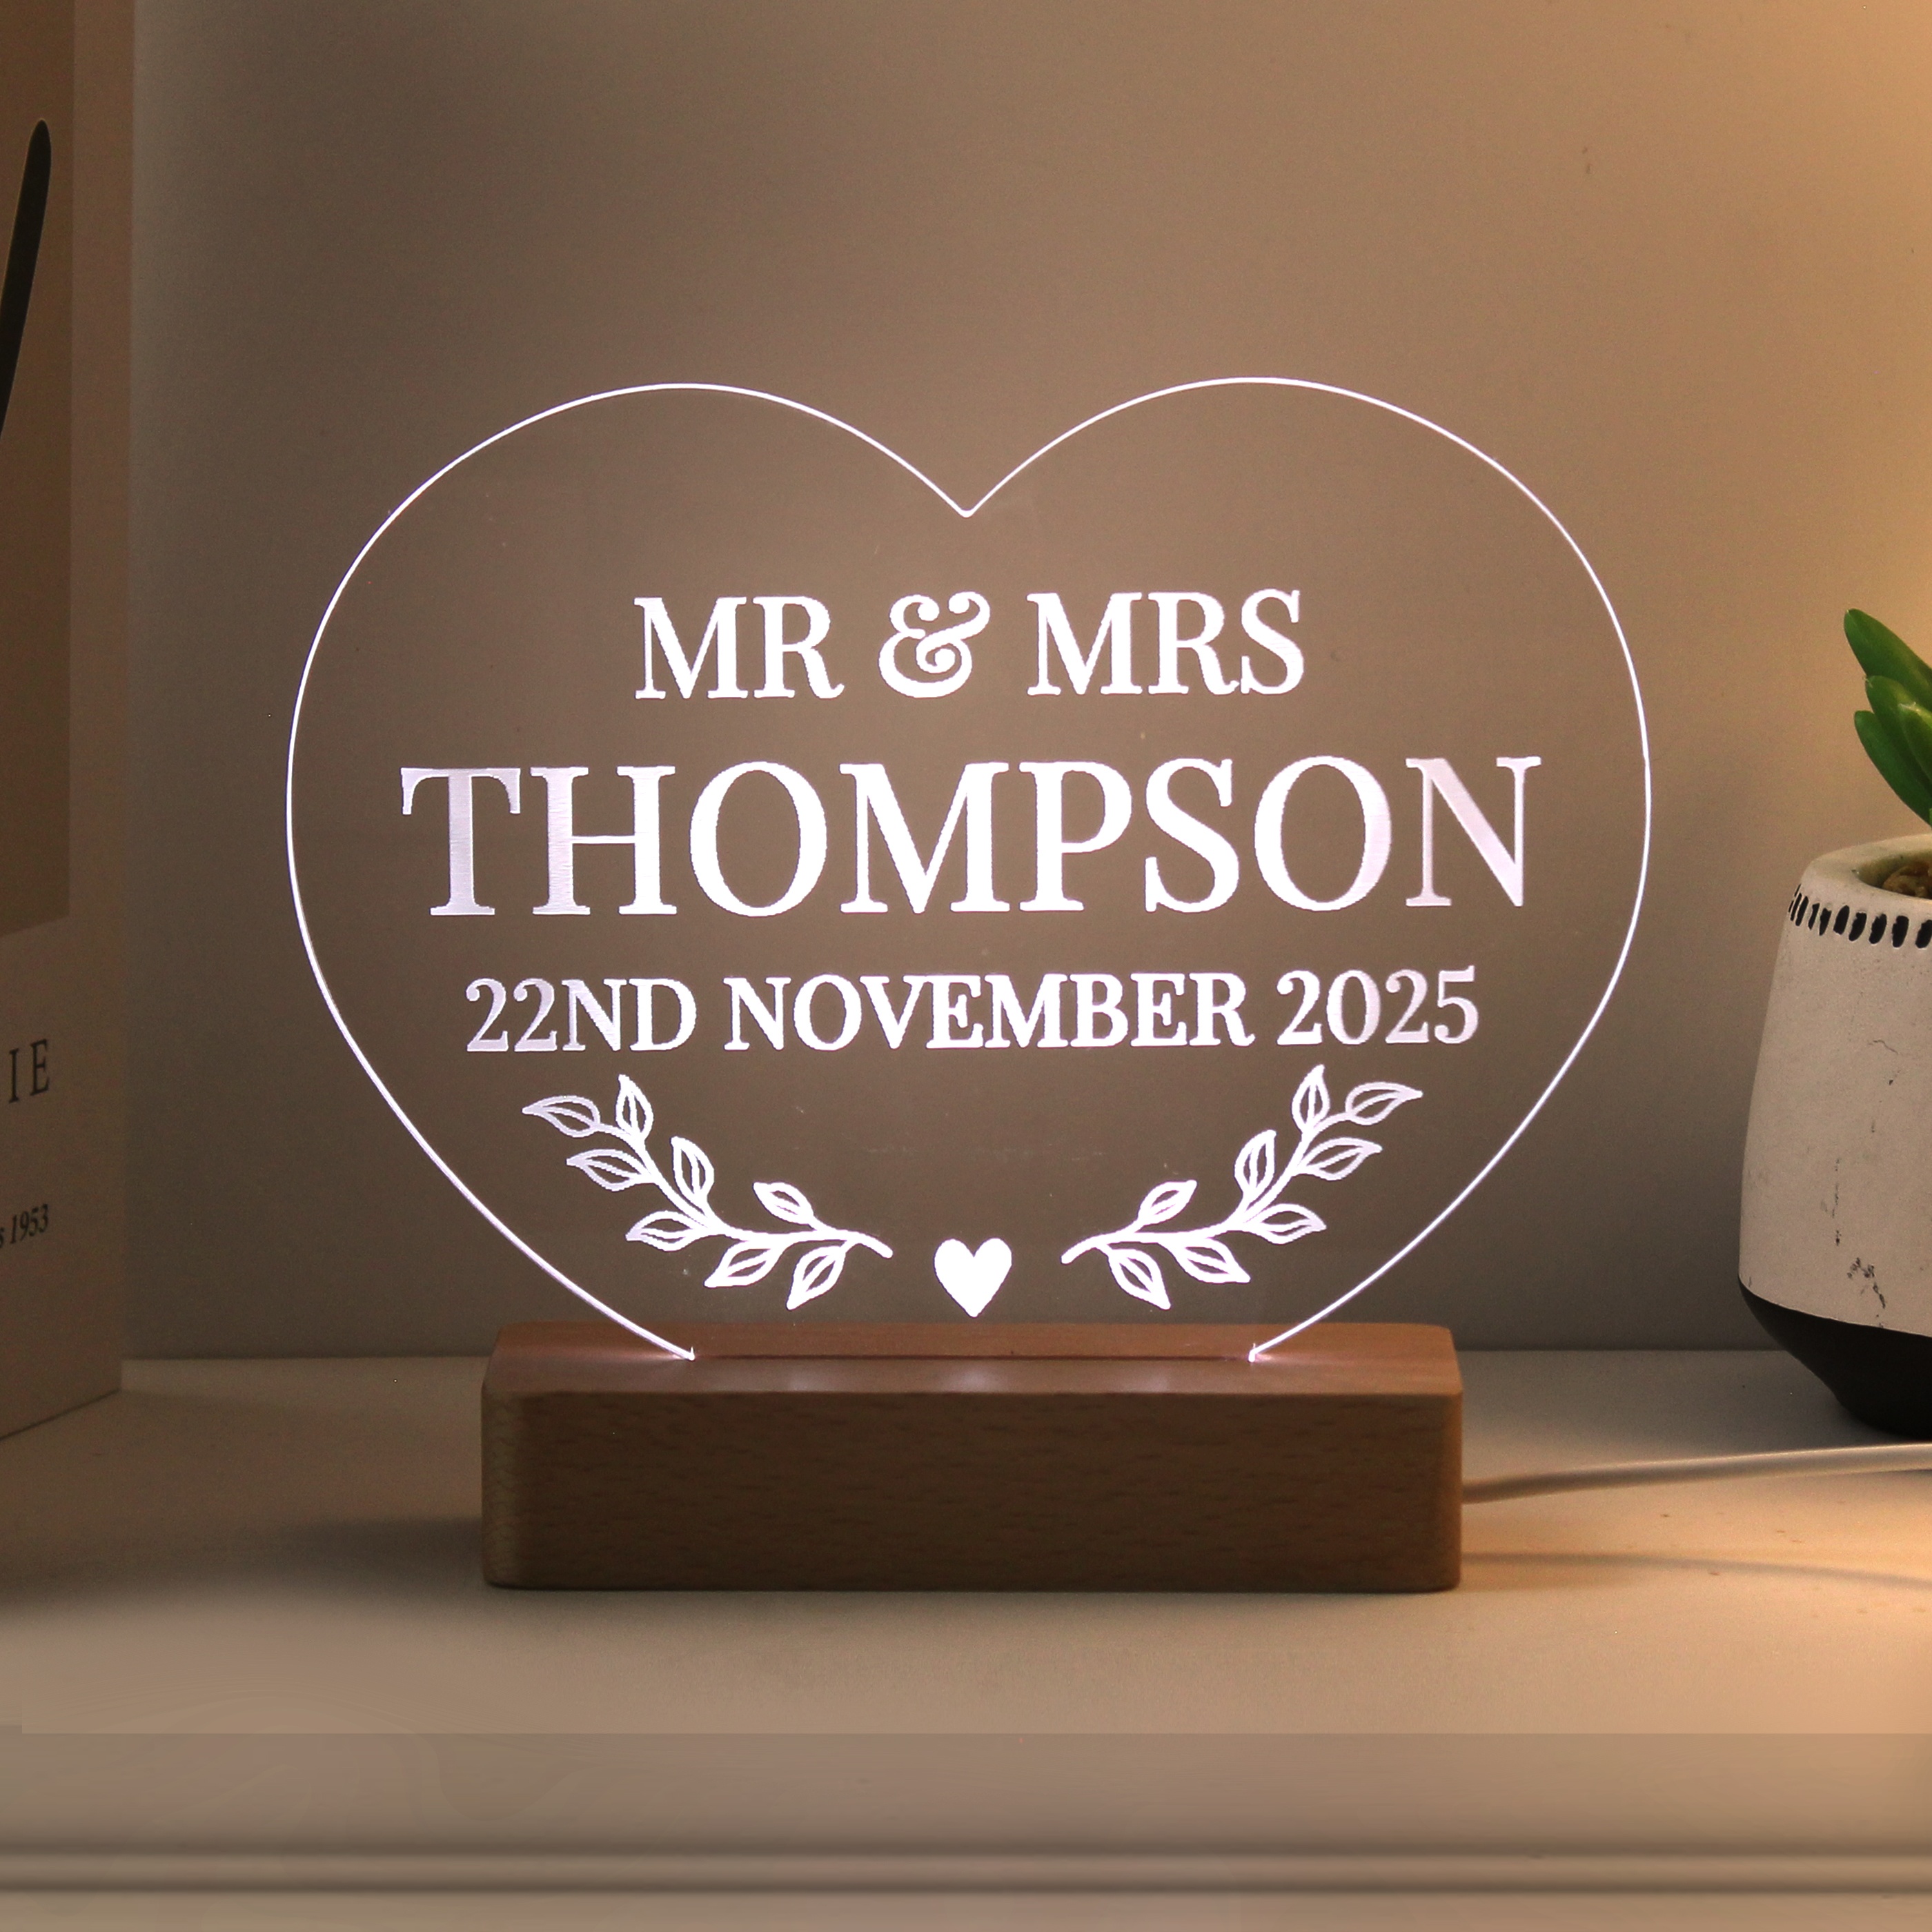
Personalised Wedding Heart LED Light
This personalised heart shape LED light is perfect for couples! You can personalise this LED light with 3 lines of text, each containing up to 20 characters. Please note, all personalisation will appear in fixed uppercase. Sign - Height 13.5 cm / Width 19 cm / Depth 0.3 cm Base - Height 2.5 cm / Width 12 cm / Depth 4.5 cm The LED light is operated by USB cable. The light is colour changing and can be changed using the control pad. The selectable colour options available are Red, Green, Blue, Pink, Yellow, Light Blue, White. These can be set to change constantly or have one specific colour. You can also control the brightness. Perfect for any occasion
Brand: Personalised Memento Co
Category: Home & Garden > Lighting > Night Lights & Ambient Lighting